Tide

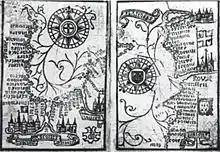
Brouscon's Almanach of 1546: Compass bearings of high waters in the Bay of Biscay (left) and the coast from Brittany to Dover (right).

Because the "M" tidal constituent dominates in most locations, the stage or "phase" of a tide, denoted by the time in hours after high water, is a useful concept. Tidal stage is also measured in degrees, with 360° per tidal cycle. Lines of constant tidal phase are called "cotidal lines", which are analogous to contour lines of constant altitude on topographical maps, and when plotted form a "cotidal map" or "cotidal chart". High water is reached simultaneously along the cotidal lines extending from the coast out into the ocean, and cotidal lines (and hence tidal phases) advance along the coast. Semi-diurnal and long phase constituents are measured from high water, diurnal from maximum flood tide. This and the discussion that follows is precisely true only for a single tidal constituent.